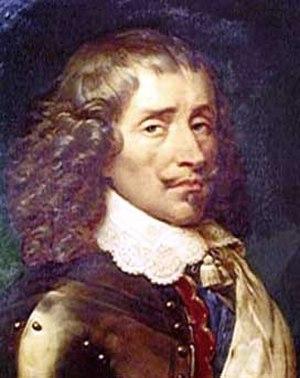
fr:Antoine_d'Aumont_de_Rochebaron, maréchal de France (1601-1669) Date Français
Cette page recense, par règne ou mandat politique, les personnalités élevées à la dignité de maréchal de France, grand office de la couronne de France, leur portrait et leurs armoiries.
Isle-Aumont est une commune française, située dans le département de l'Aube en région Grand Est. La commune, distante d'une dizaine de kilomètres du chef-lieu de l'Aube, est localisée au sein de l'agglomération « Troyes Champagne Métropole ».
Antoine d'Aumont de Rochebaron, marquis de Villequier, d'Isle, de Nolay et de Chappes, comte de Berzé et baron d'Estrabonnes, duc d'Aumont et pair de France, est un aristocrate français.